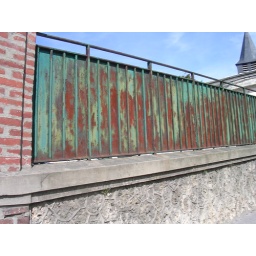
rusty wall in france